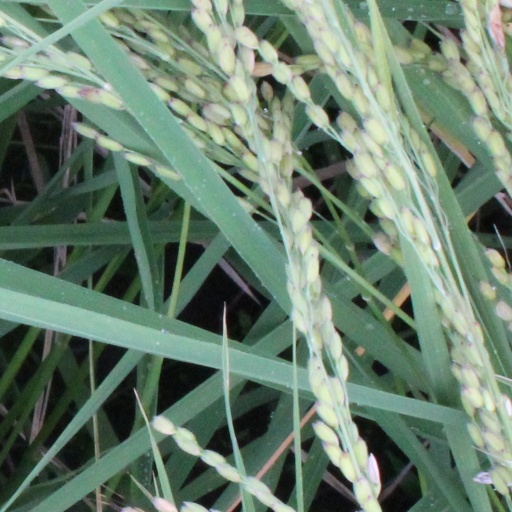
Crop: rice